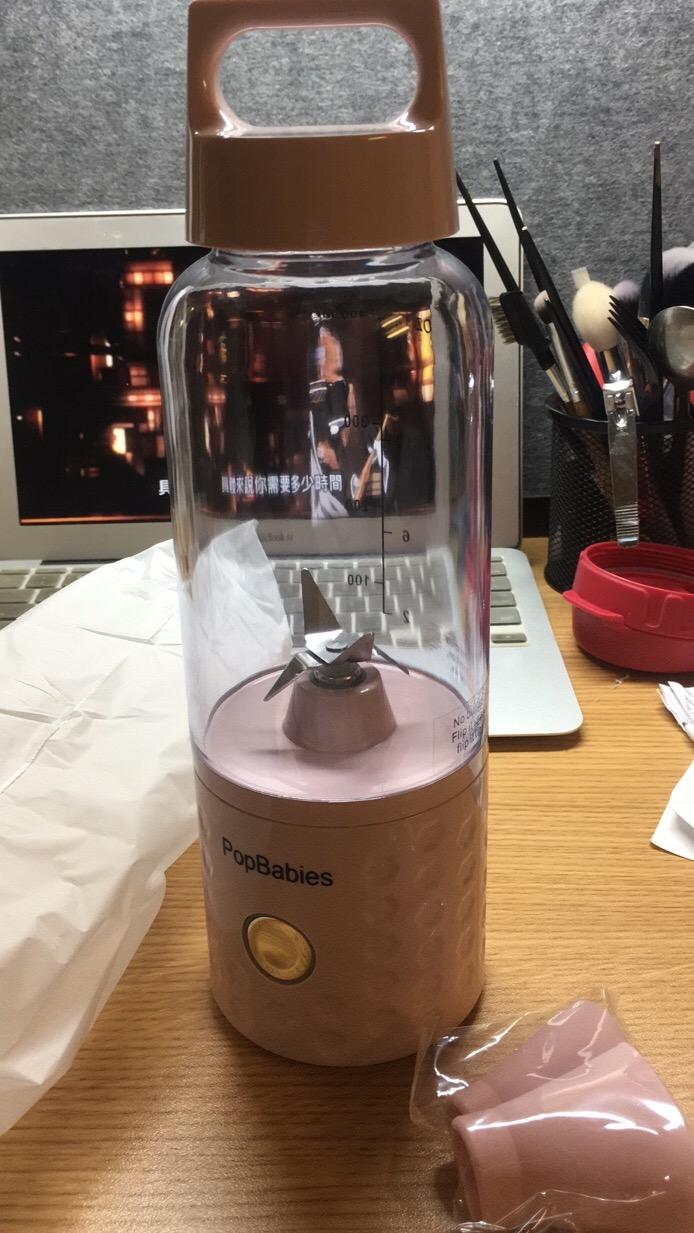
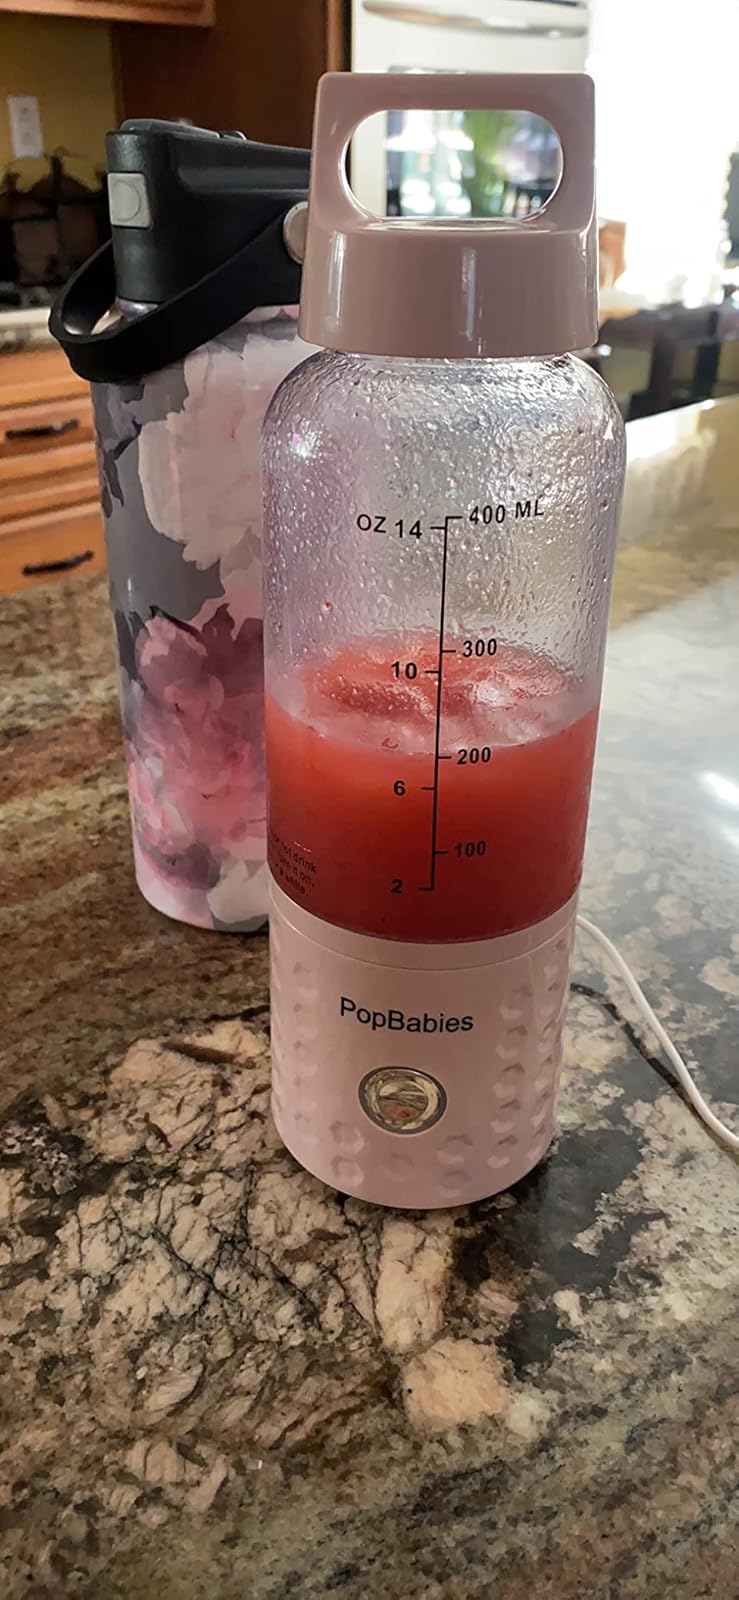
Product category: items_blender
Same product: yes